Conrad Smith

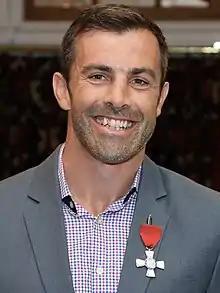
Smith in 2021

Conrad Gerard Smith (born 12 October 1981) is a New Zealand rugby union coach and former player, who played predominantly at centre. He captained the Hurricanes in Super Rugby, and played for New Zealand from 2004 until 2015. He was a key member of New Zealand's 2011 and 2015 Rugby World Cup winning teams. Following the 2015 World Cup he retired from international rugby and took up a contract with in France, before retiring in 2018.